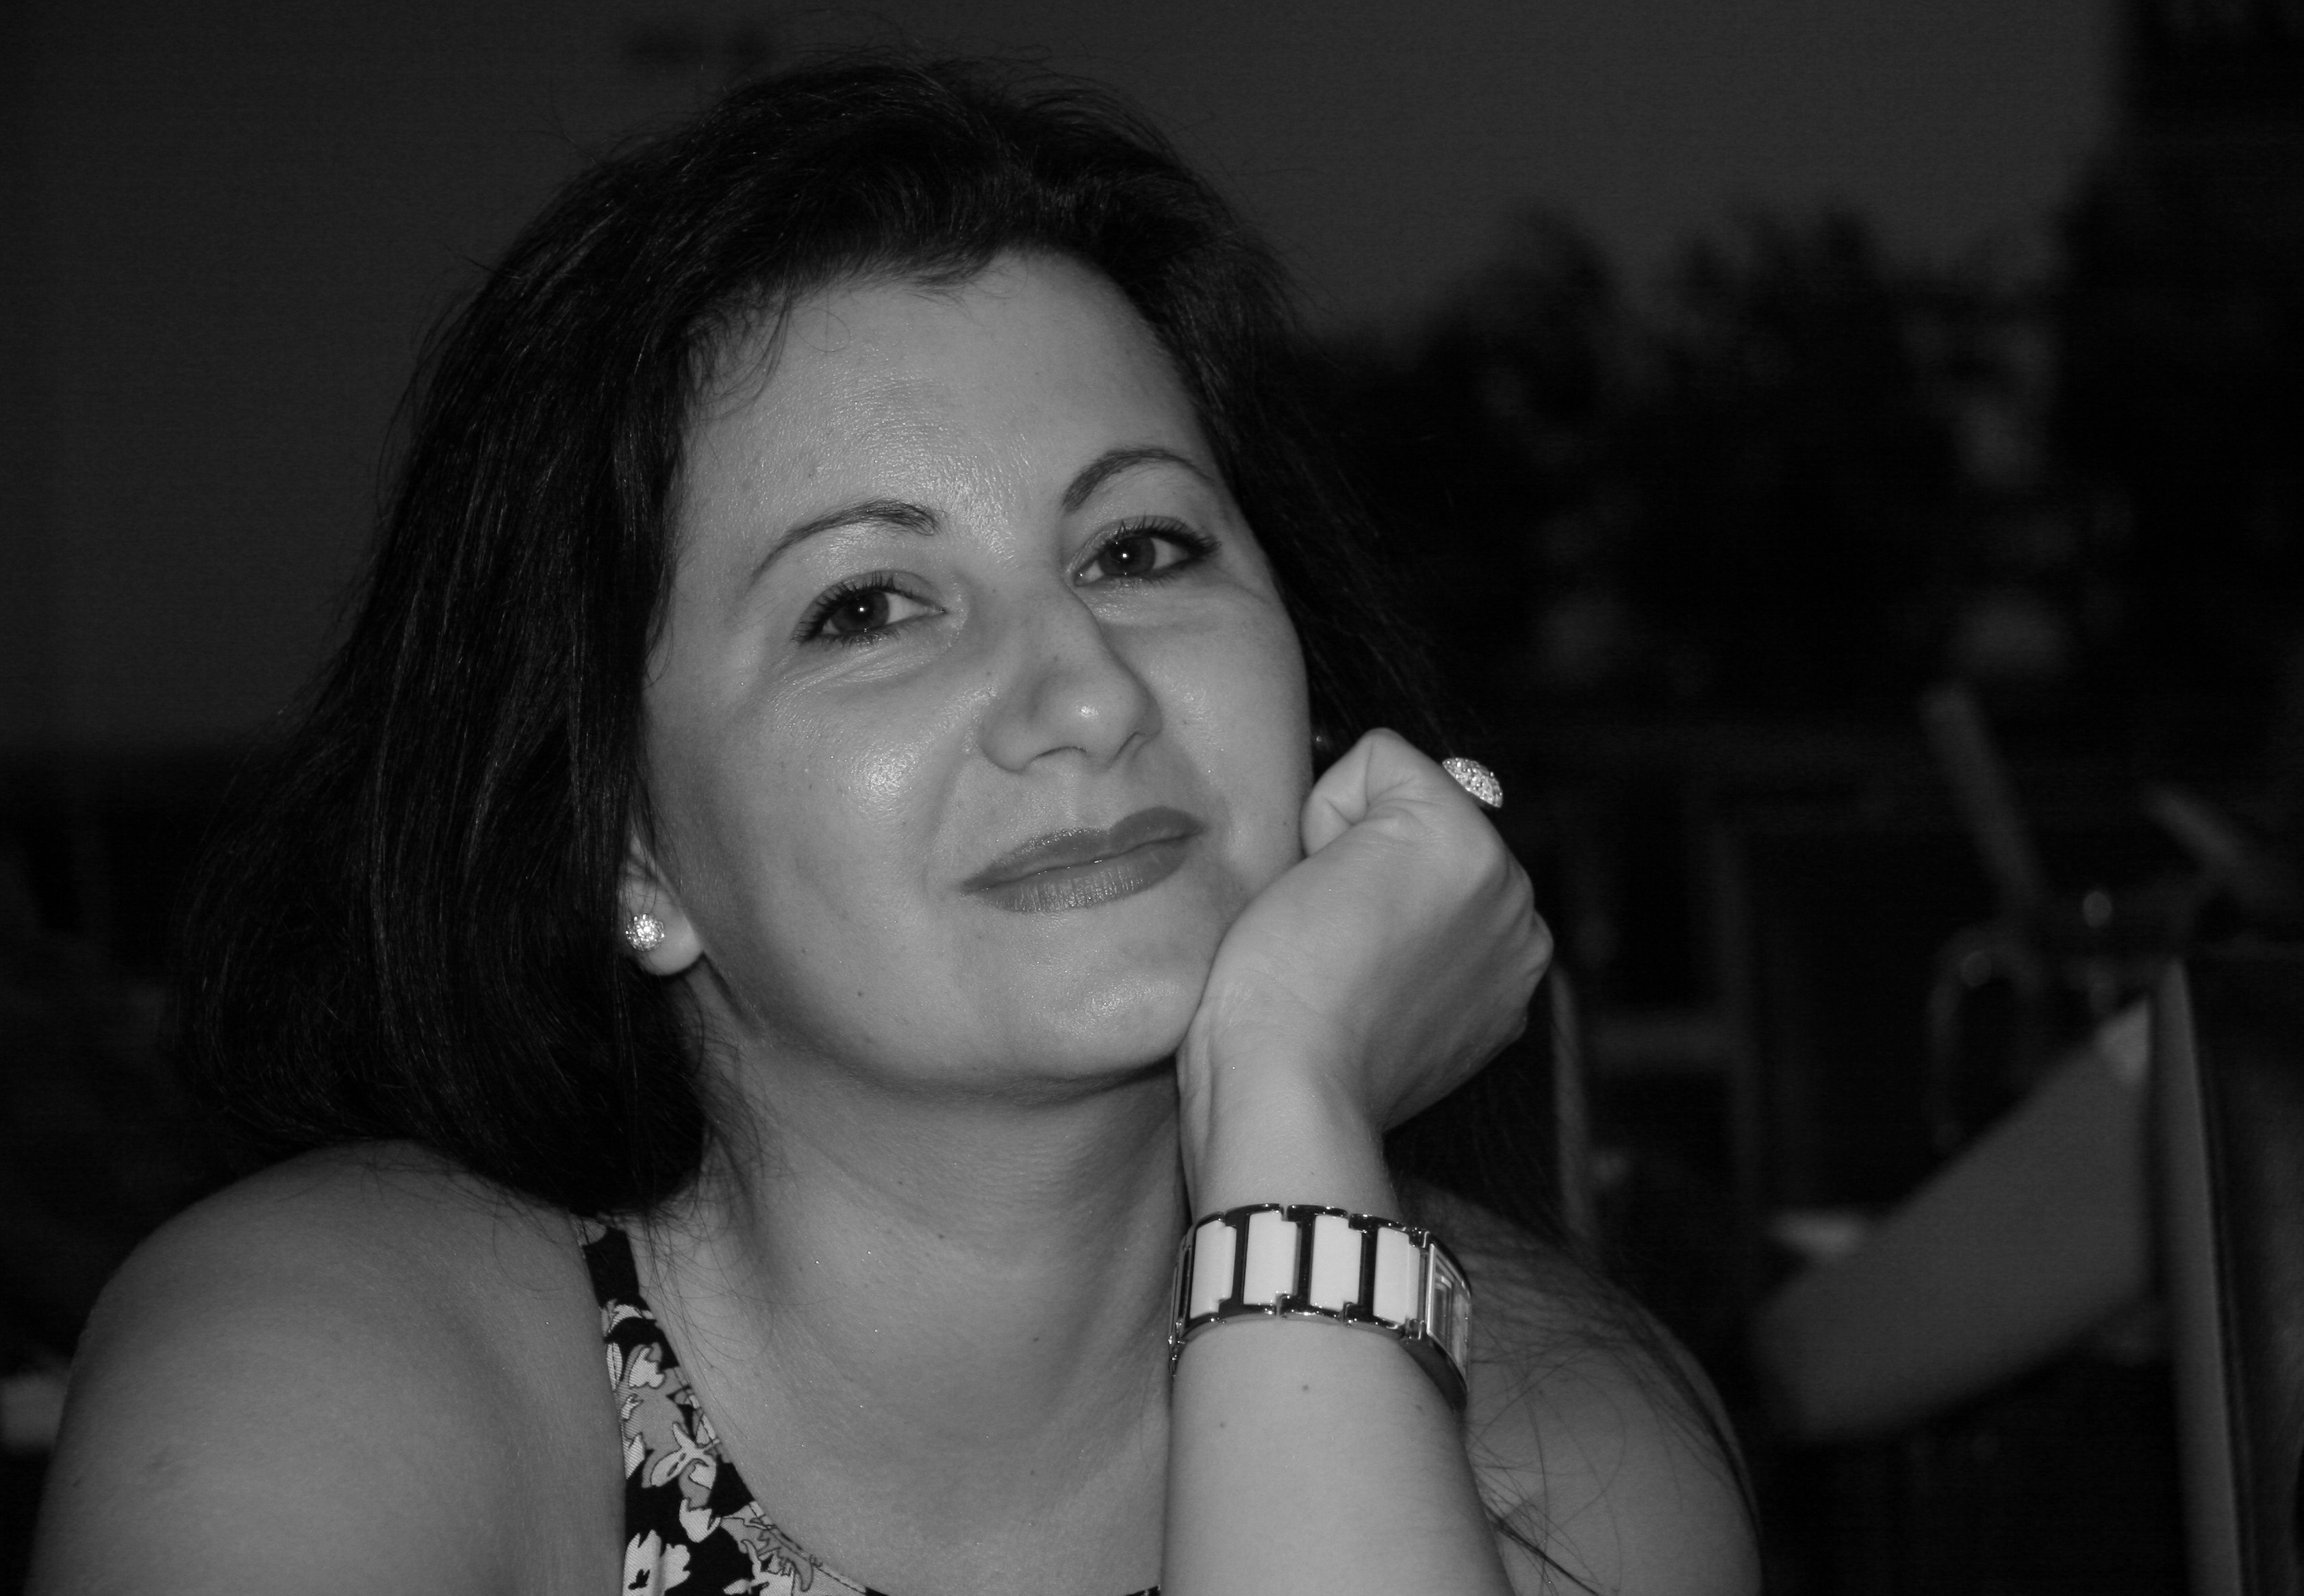
person, black and white, girl, woman, white, photography, portrait, black, monochrome, lady, facial expression, smile, face, head, photograph, beauty, emotion, woman face, female brown, monochrome photography, portrait photography